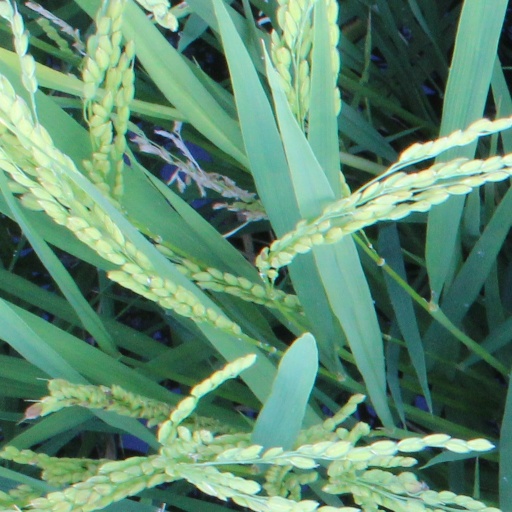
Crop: rice